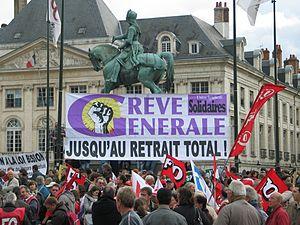
Bannière du syndicat SUD appelant à la grève générale déployée place du Martroi à Orléans le 16 octobre 2010.
L'Union syndicale Solidaires est une union syndicale française créée en tant que Groupe des Dix le 10 décembre 1981 puis sous son nom actuel en janvier 1998. L'acronyme SUD désigne une partie de ces syndicats nationaux et fédérations membres ; d'autres structures membres ont choisi une autre dénomination mais sont membres de Solidaires de la même manière.
Débuté en mars 2010, le mouvement social contre la réforme des retraites en France en 2010 a mobilisé à huit reprises plusieurs millions de salariés dans les secteurs public et privé. L'objet immédiat est de protester contre le relèvement de 60 à 62 ans de l'âge légal de départ à la retraite et de 65 à 67 ans de l'âge auquel un salarié n'est plus pénalisé par le système de décote. Le gouvernement met en place une approche par réduction des dépenses publiques. L'opposition estime ce projet socialement injuste et économiquement dangereux : elle souhaite plutôt augmenter les entrées fiscales, en supprimant les niches fiscales et en augmentant les prélèvements obligatoires.